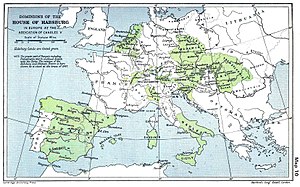
Huset Habsburg
Kort over de habsburgske besiddelser i Europa i 1547
Habsburg eller Huset Habsburg er et af Europas fyrstehuse. Navnet stammer fra familiens hovedsæde i det tolvte og trettende århundrede borgen Habichtsburg i Schweiz.